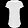
Label: T - shirt / top